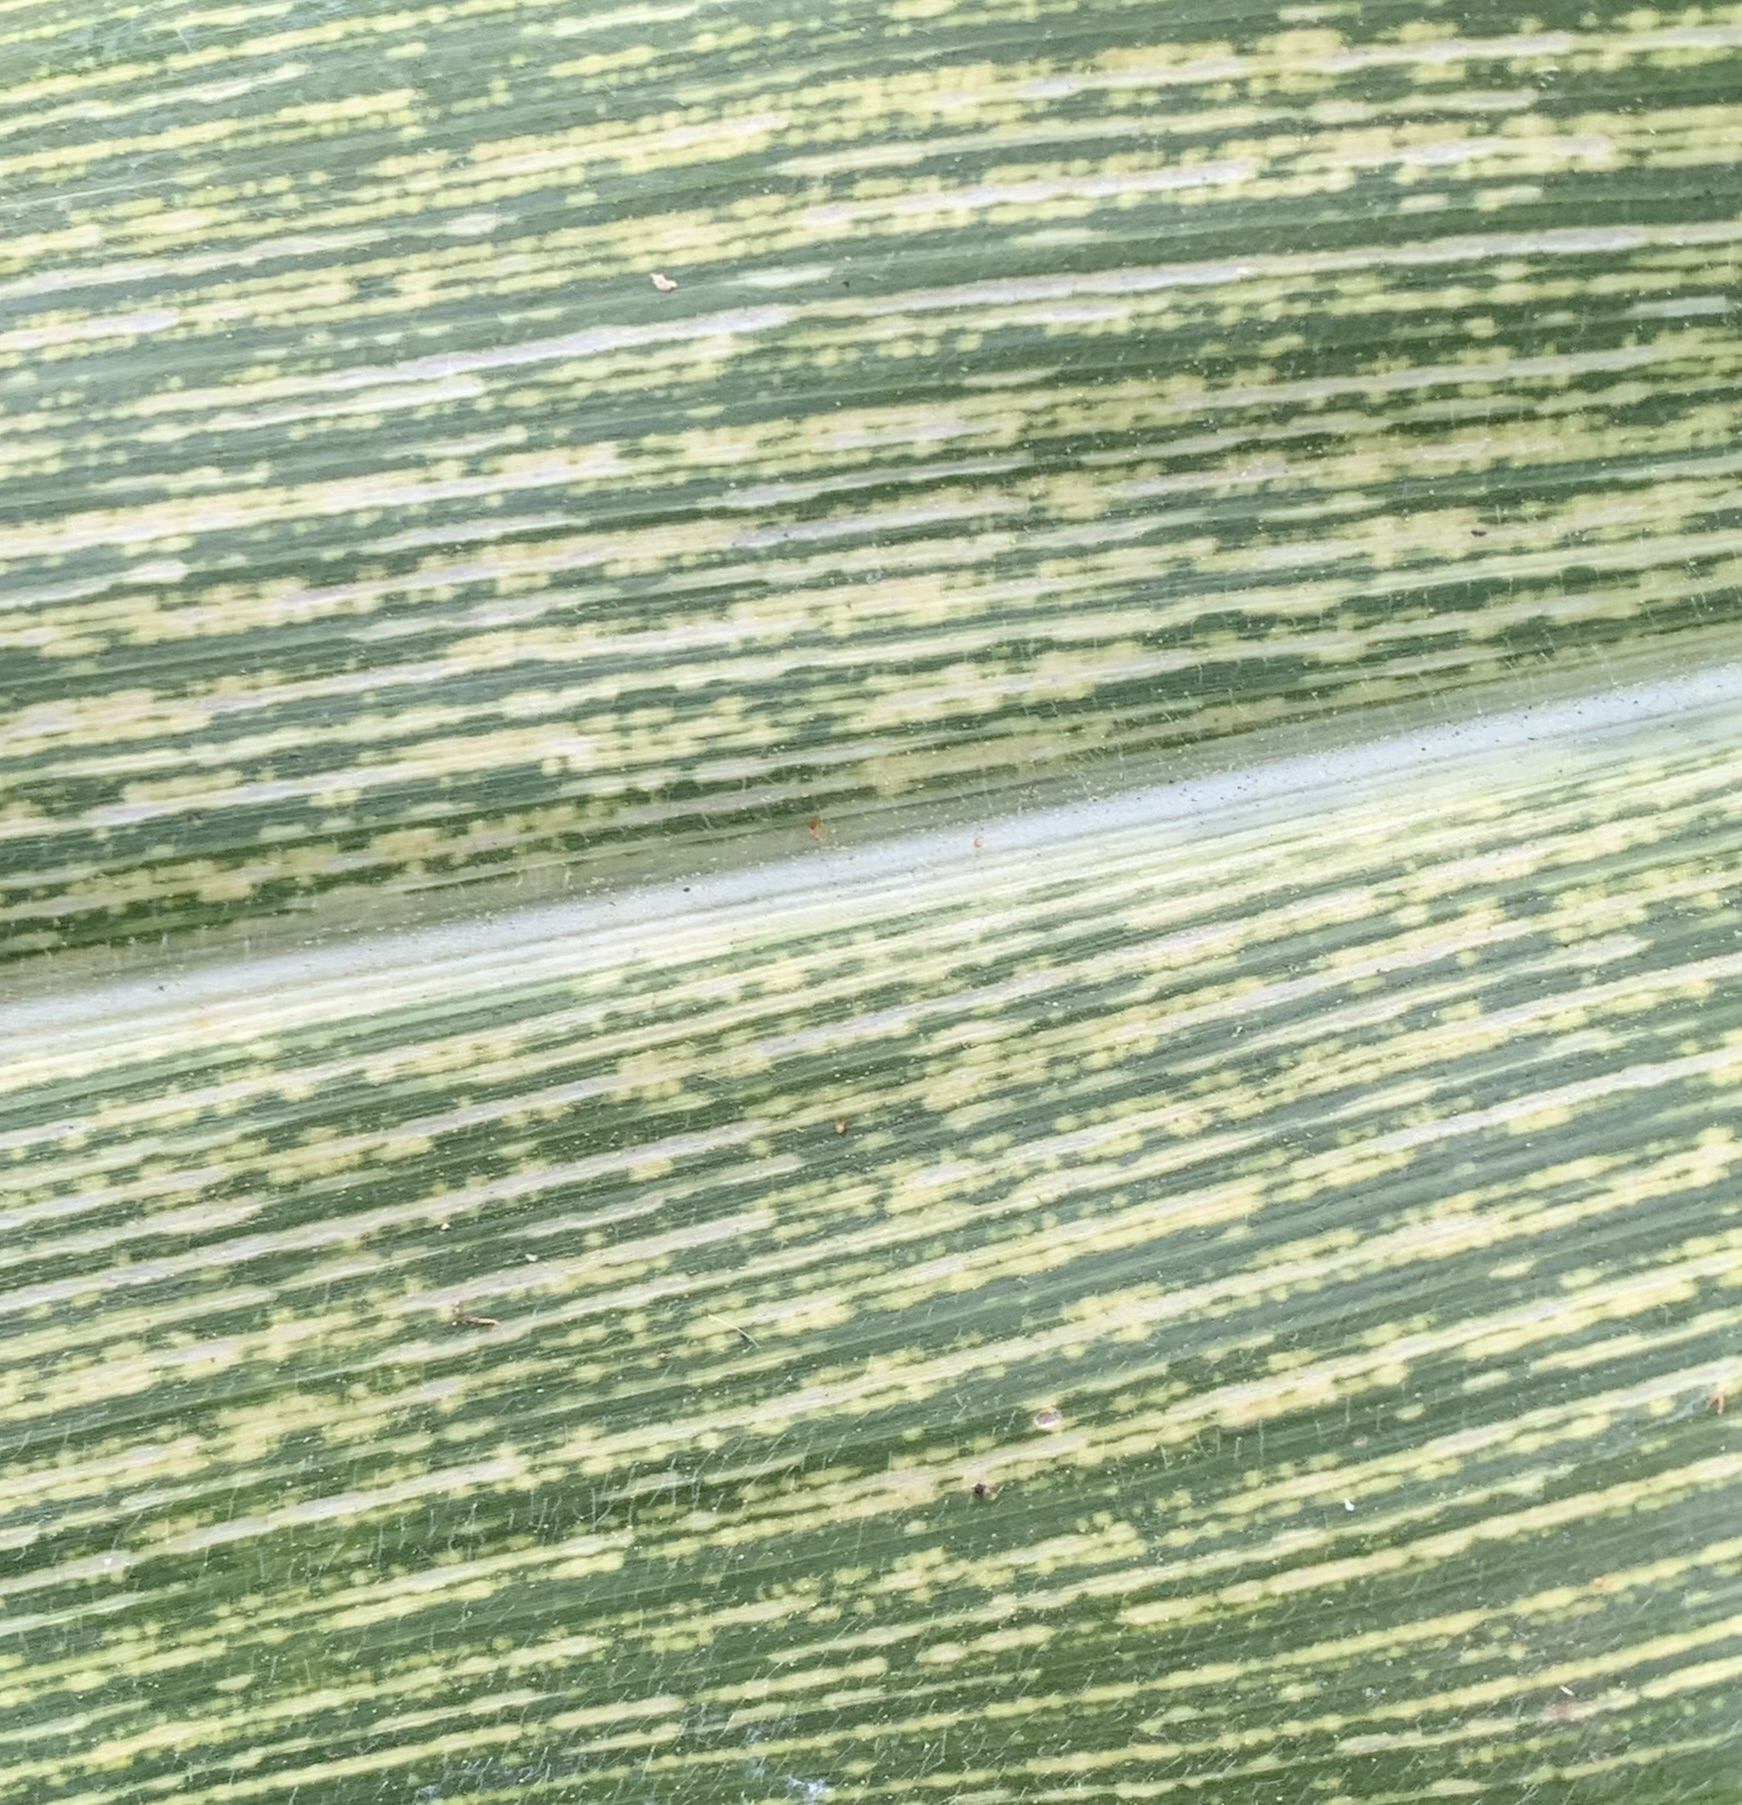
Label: MSV